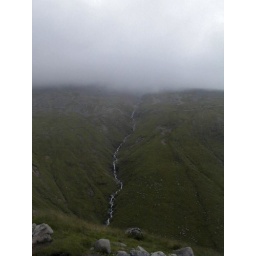
A steady stream of mountain water trickles from beneath the thick, ominous cloud.